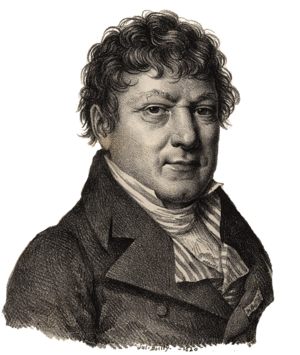
Jean-Baptiste Delambre
Jean-Baptiste Joseph Delambre, né à Amiens le 19 septembre 1749 et mort à Paris le 19 août 1822, est un astronome et mathématicien français. Il a été directeur de l'Observatoire de Paris et a participé à la mesure précise de la longueur du méridien terrestre, à la base de la définition originelle du mètre.